Stanley Bruce

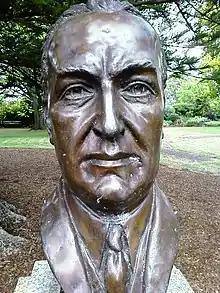
Bust of Stanley Bruce by sculptor Wallace Anderson located in the Prime Ministers Avenue in the Ballarat Botanical Gardens in Ballarat, Victoria

Bruce returned to England after his defeat to holiday and attend to his business. Sir John Latham, took over as leader of the Nationalists. With the stock market crash in 1929 and the onset of the Great Depression in Australia, Bruce commented to his colleagues that their defeat was probably fortunate. But he ardently defended his government's record, maintaining that the economic crisis was inevitable and that his own policies were justified attempts to try to strengthen the Australian economy. It was this defence that he mounted in April 1931 when he announced he would return to politics and seek to regain his seat of Flinders at the next election. By now the Nationalists had regrouped as the United Australia Party (UAP) under Joseph Lyons, who had defected with several others from the embattled Scullin government.